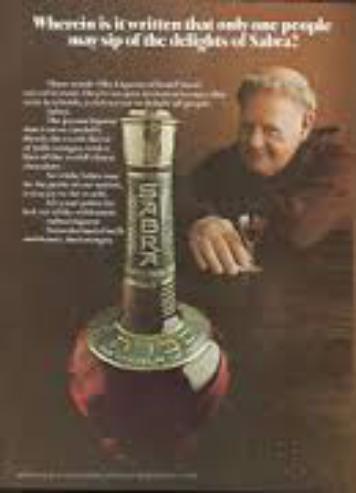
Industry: Food